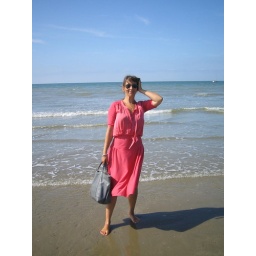
Me in my pink dress